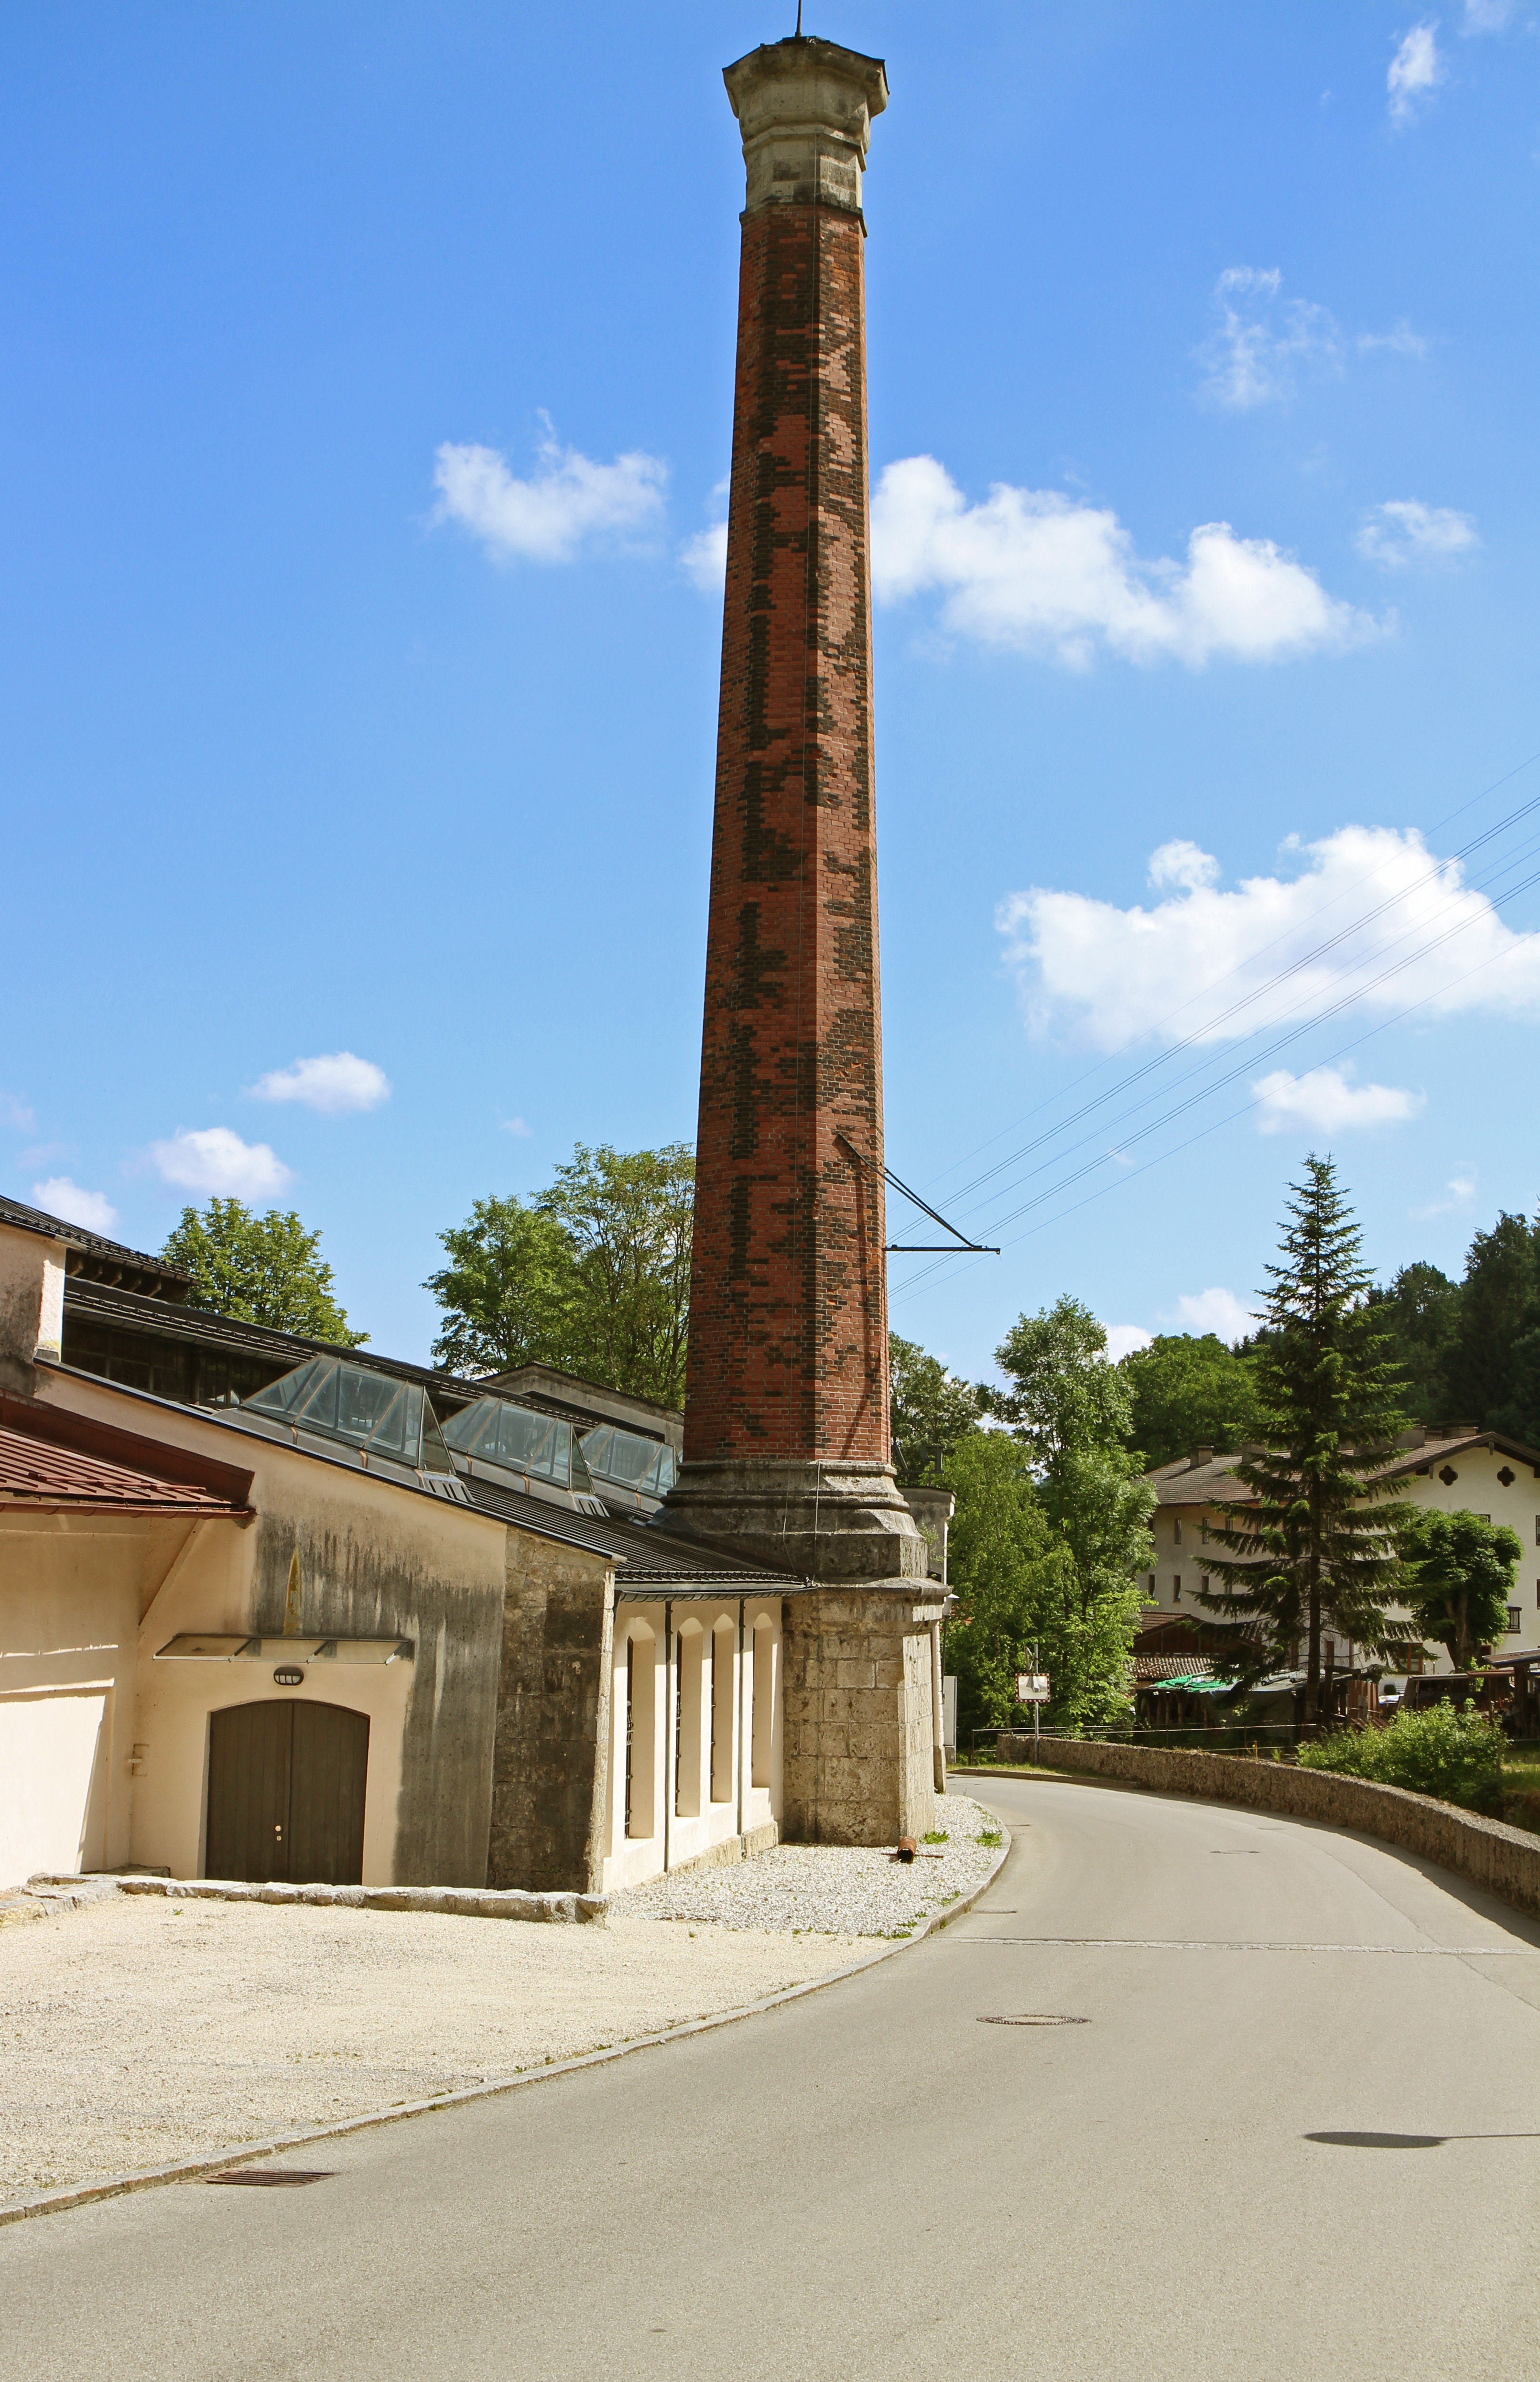
architecture, structure, monument, arch, column, high, tower, chimney, landmark, industry, memorial, factory chimney, ancient history, brick chimney